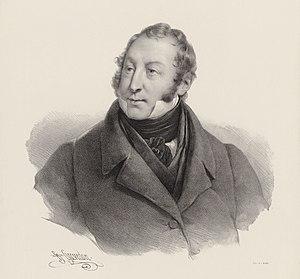
L'ouverture de Guillaume Tell est l'ouverture de l'opéra de Gioachino Rossini, Guillaume Tell.